COVID-19 pandemic in Northern Ireland

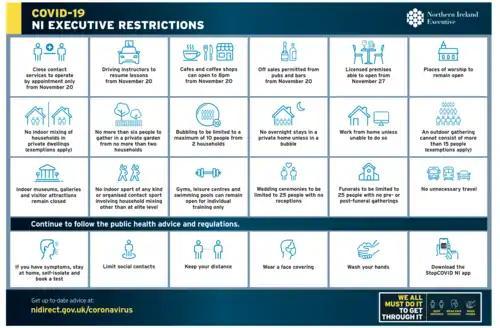
New information regarding restrictions released in November 2020

On 21 September the Northern Ireland Executive announced that localised restrictions that had been implemented in various postcodes throughout Northern Ireland would now be applied nationwide from 18:00 on 22 September. The restrictions include: no more than six people to gather in a private garden from no more than two households and rule out any mixing of households in private dwellings, with some exceptions such as bubbling with one other household, caring responsibilities including childcare, visits required for legal or medical purposes and several others.